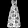
Label: Dress